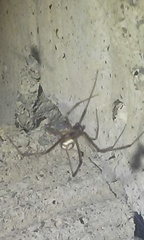
Species: Lactrodectus_hesperus